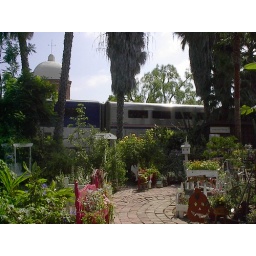
Amtrak train in San Juan Capistrano (a beach town in &amp;quot;The OC&amp;quot;)